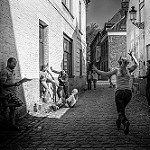
Scene: Outdoor